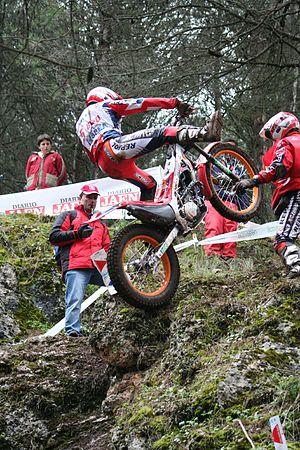
Antoni Bou Mena, plus connu comme Toni Bou, né le 17 octobre 1986 à Piera, est un pilote espagnol de trial.